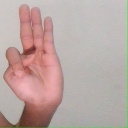
अक्षर: भ